Timema cristinae

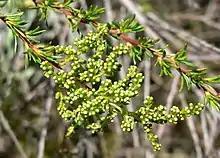
One of the host-plant species of "T. cristinae", "Adenostoma fasciculatum"

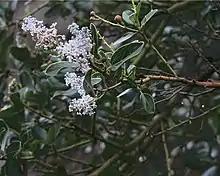
One of the host-plant species of "T. cristinae", "Ceanothus spinosus"

This species is native to the Coast Range of southern California, US. It is exclusively found in a small region of mountainous habitat (~30km) covered by chaparral - a specific type of shrubland plant community. It is the only species of "Timema" found in this area. The specific habitat of "T. cristinae" is within shrubs. In particular, it is most abundant on two species of shrub: "Adenostoma fasciculatum (Rosaceae)" and "Ceanothus spinosus" (Rhamnaceae). These two plant species differ greatly in appearance, especially with regard to their leaves. The first ("A. fasciculatum") has small needle-like leaves, that grow in crowded bundles along its branches. The second ("C. spinosus") has wide oval-shaped leaves which do not grow so clustered together. These differences are likely responsible for two of the different morphs of "T. cristinae:" the 'green' morph and the 'striped' morph (which is also green, but displays a white stripe down its back). Studies have shown that the green morph is best camouflaged on the leaves of "C. spinosus" shrubs, whereas the striped morph is best camouflaged on the leaves of "A. fasciculatum" shrubs. Lastly, the melanistic morph is camouflaged to the stems of both of these host-plants, but very obvious when on the leaves of either.